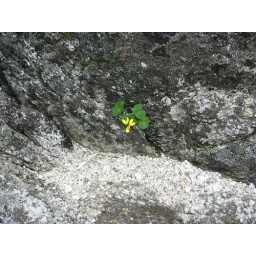
Kibana-komanotsume (&amp;quot;yellow-flower horse hoof&amp;quot;), blooming in a rock on top of Hoo-sanzan, about 2800m, Southern Alps, Yamanashi, Japan